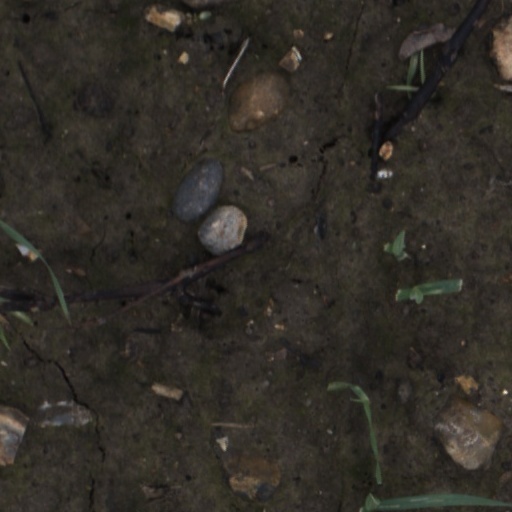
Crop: wheat